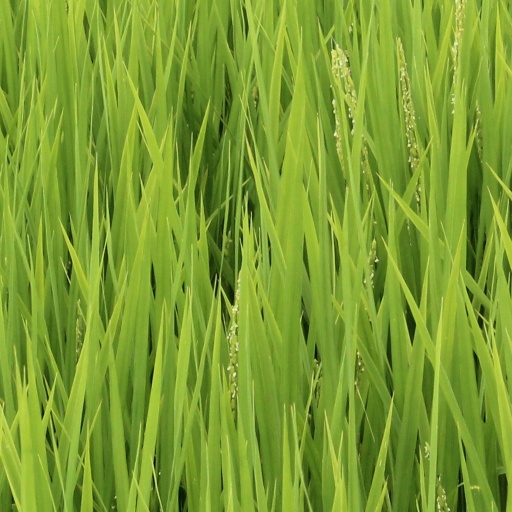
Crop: rice